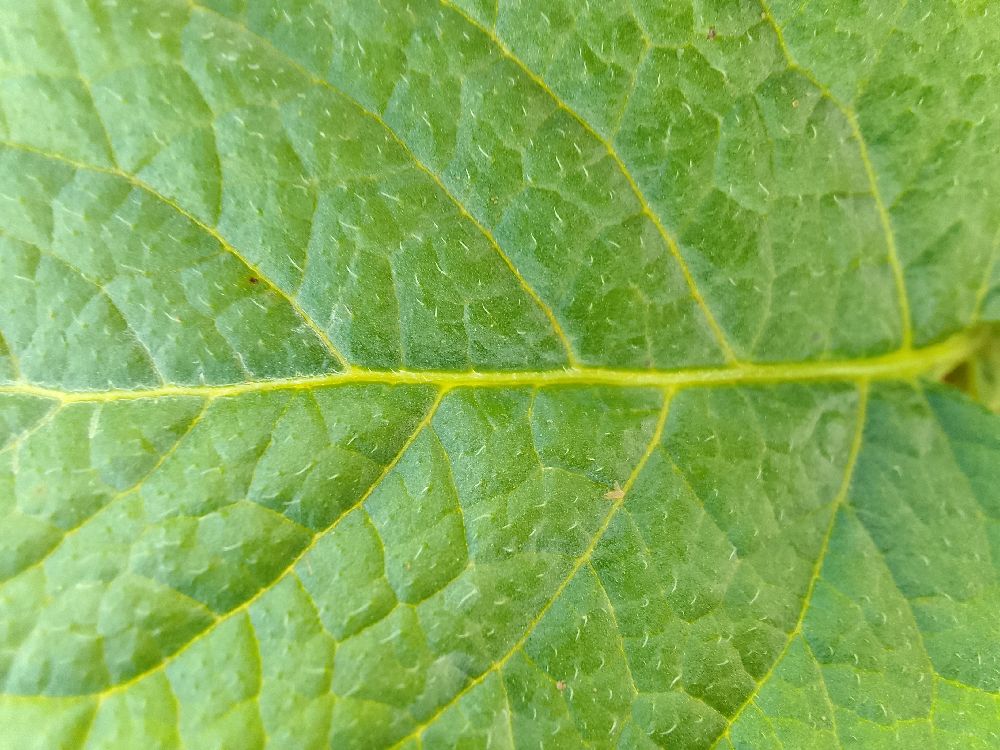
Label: Healthy